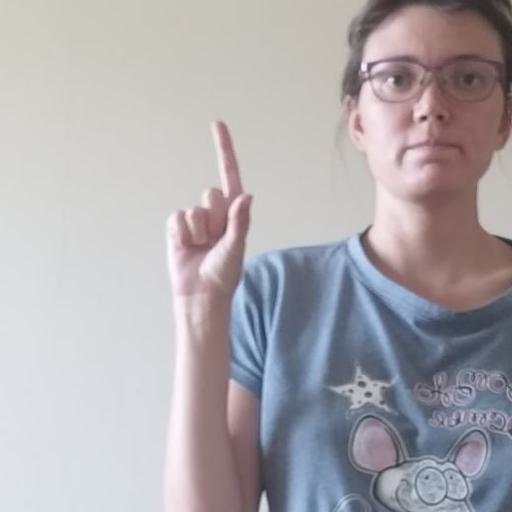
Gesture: one